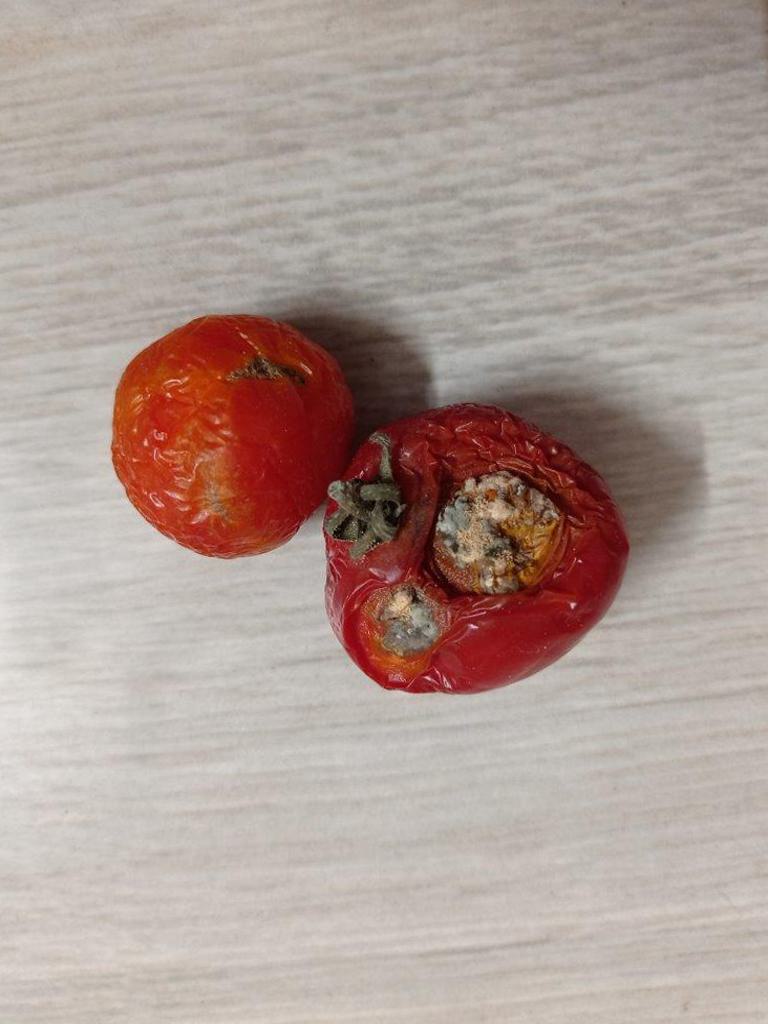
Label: Rotten